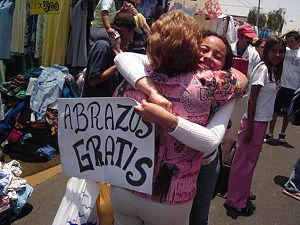
Free Hugs ou Câlins gratuits est une expression en anglais qui signifie littéralement « étreinte gratuite » et qui désigne un mouvement consistant de la part d’un individu à proposer spontanément des accolades aux gens dans un lieu public. La personne qui propose d'offrir ces « câlins gratuits » est généralement munie d’une pancarte sur laquelle il est écrit « Free Hugs ».